John Clayton (town clerk)

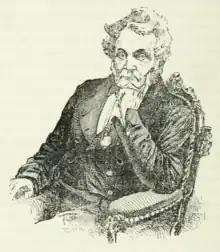
John Clayton

John Clayton (10 June 1792 – 14 July 1890) was an antiquarian and town clerk of Newcastle upon Tyne, England, during the nineteenth century. He worked with the builder Richard Grainger and architect John Dobson to redevelop the centre of the city in a neoclassical style (Grainger Town), and Clayton Street in Newcastle is named after him. He did much to preserve the remains of Hadrian's Wall.